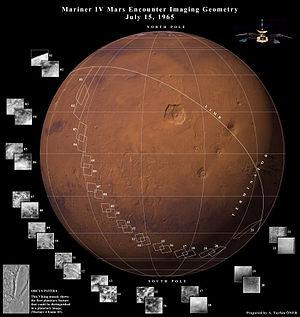
Compilation des photos de Mariner 4 sur une carte de Mars.
Mariner 4 est la quatrième sonde spatiale du programme Mariner. Elle est lancée par la NASA le 28 novembre 1964 pour prendre des photographies de la planète Mars. Elle réalise le premier survol de la planète Mars, envoie les premières images de la surface martienne et de fait, les premières images rapprochées d'une autre planète. Les photos de la surface stérile et parsemée de cratères étonnent la communauté scientifique. Le coût total de la mission Mariner 4 est de 83,2 millions de dollars américains.